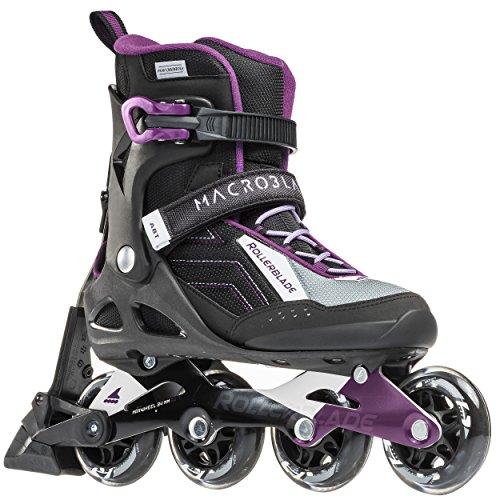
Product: Rollerblade Macroblade 80 ABT Women's Adult Fitness Inline Skate, Black and Purple, Performance Inline Skates
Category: Sports & Outdoors | Outdoor Recreation | Skates, Skateboards & Scooters | Inline & Roller Skating | Inline Skates
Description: Great Condition.
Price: $249.99
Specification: Shipping Information: View shipping rates and policies|ASIN: B073QQSCJC|    #126    in Inline Skates